Calf of Eday

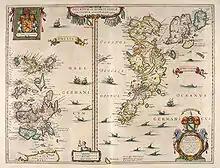
Johan Blaeu's 1654 map of Orkney and Shetland. Note that the "Calf of Heth Øy" has been transposed from its true position north east of Eday to the west.

The Norse gave animal names to some islands, especially to small islands alongside a larger one, other examples being the Calf of Man and the Horse of Copinsay. The islands name in Norse times was thus "Kalfr". "Eday" is a name derived from the Old Norse "eið" and means "isthmus island".